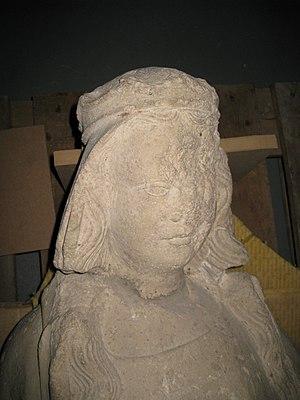
Jean Prindale, actif de 1372 à 1420 environ, est un sculpteur français originaire de Bruxelles.